J.D. Kleinke

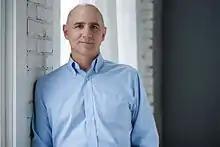

J.D. Kleinke (born 1962) is a health care industry pioneer. He has written extensively about the economics, politics, and culture of the US health care system, including "Bleeding Edge" (1998) and "Oxymorons" (2001) and the medical novel "Catching Babies" (2011). His work has appeared in "The New York Times", "The Wall Street Journal, Barron’s, Forbes, Health Affairs, JAMA", and other publications.